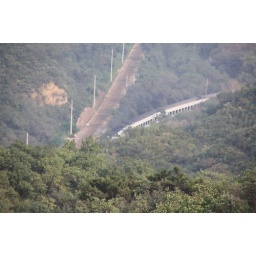
A train disappearing into the hill below The Wall